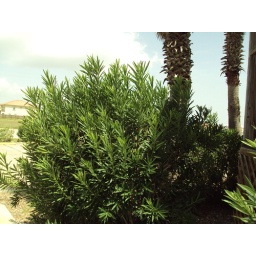
Radiant rose-bay tree next to the beach in Corpus Christi, Texas, USA.